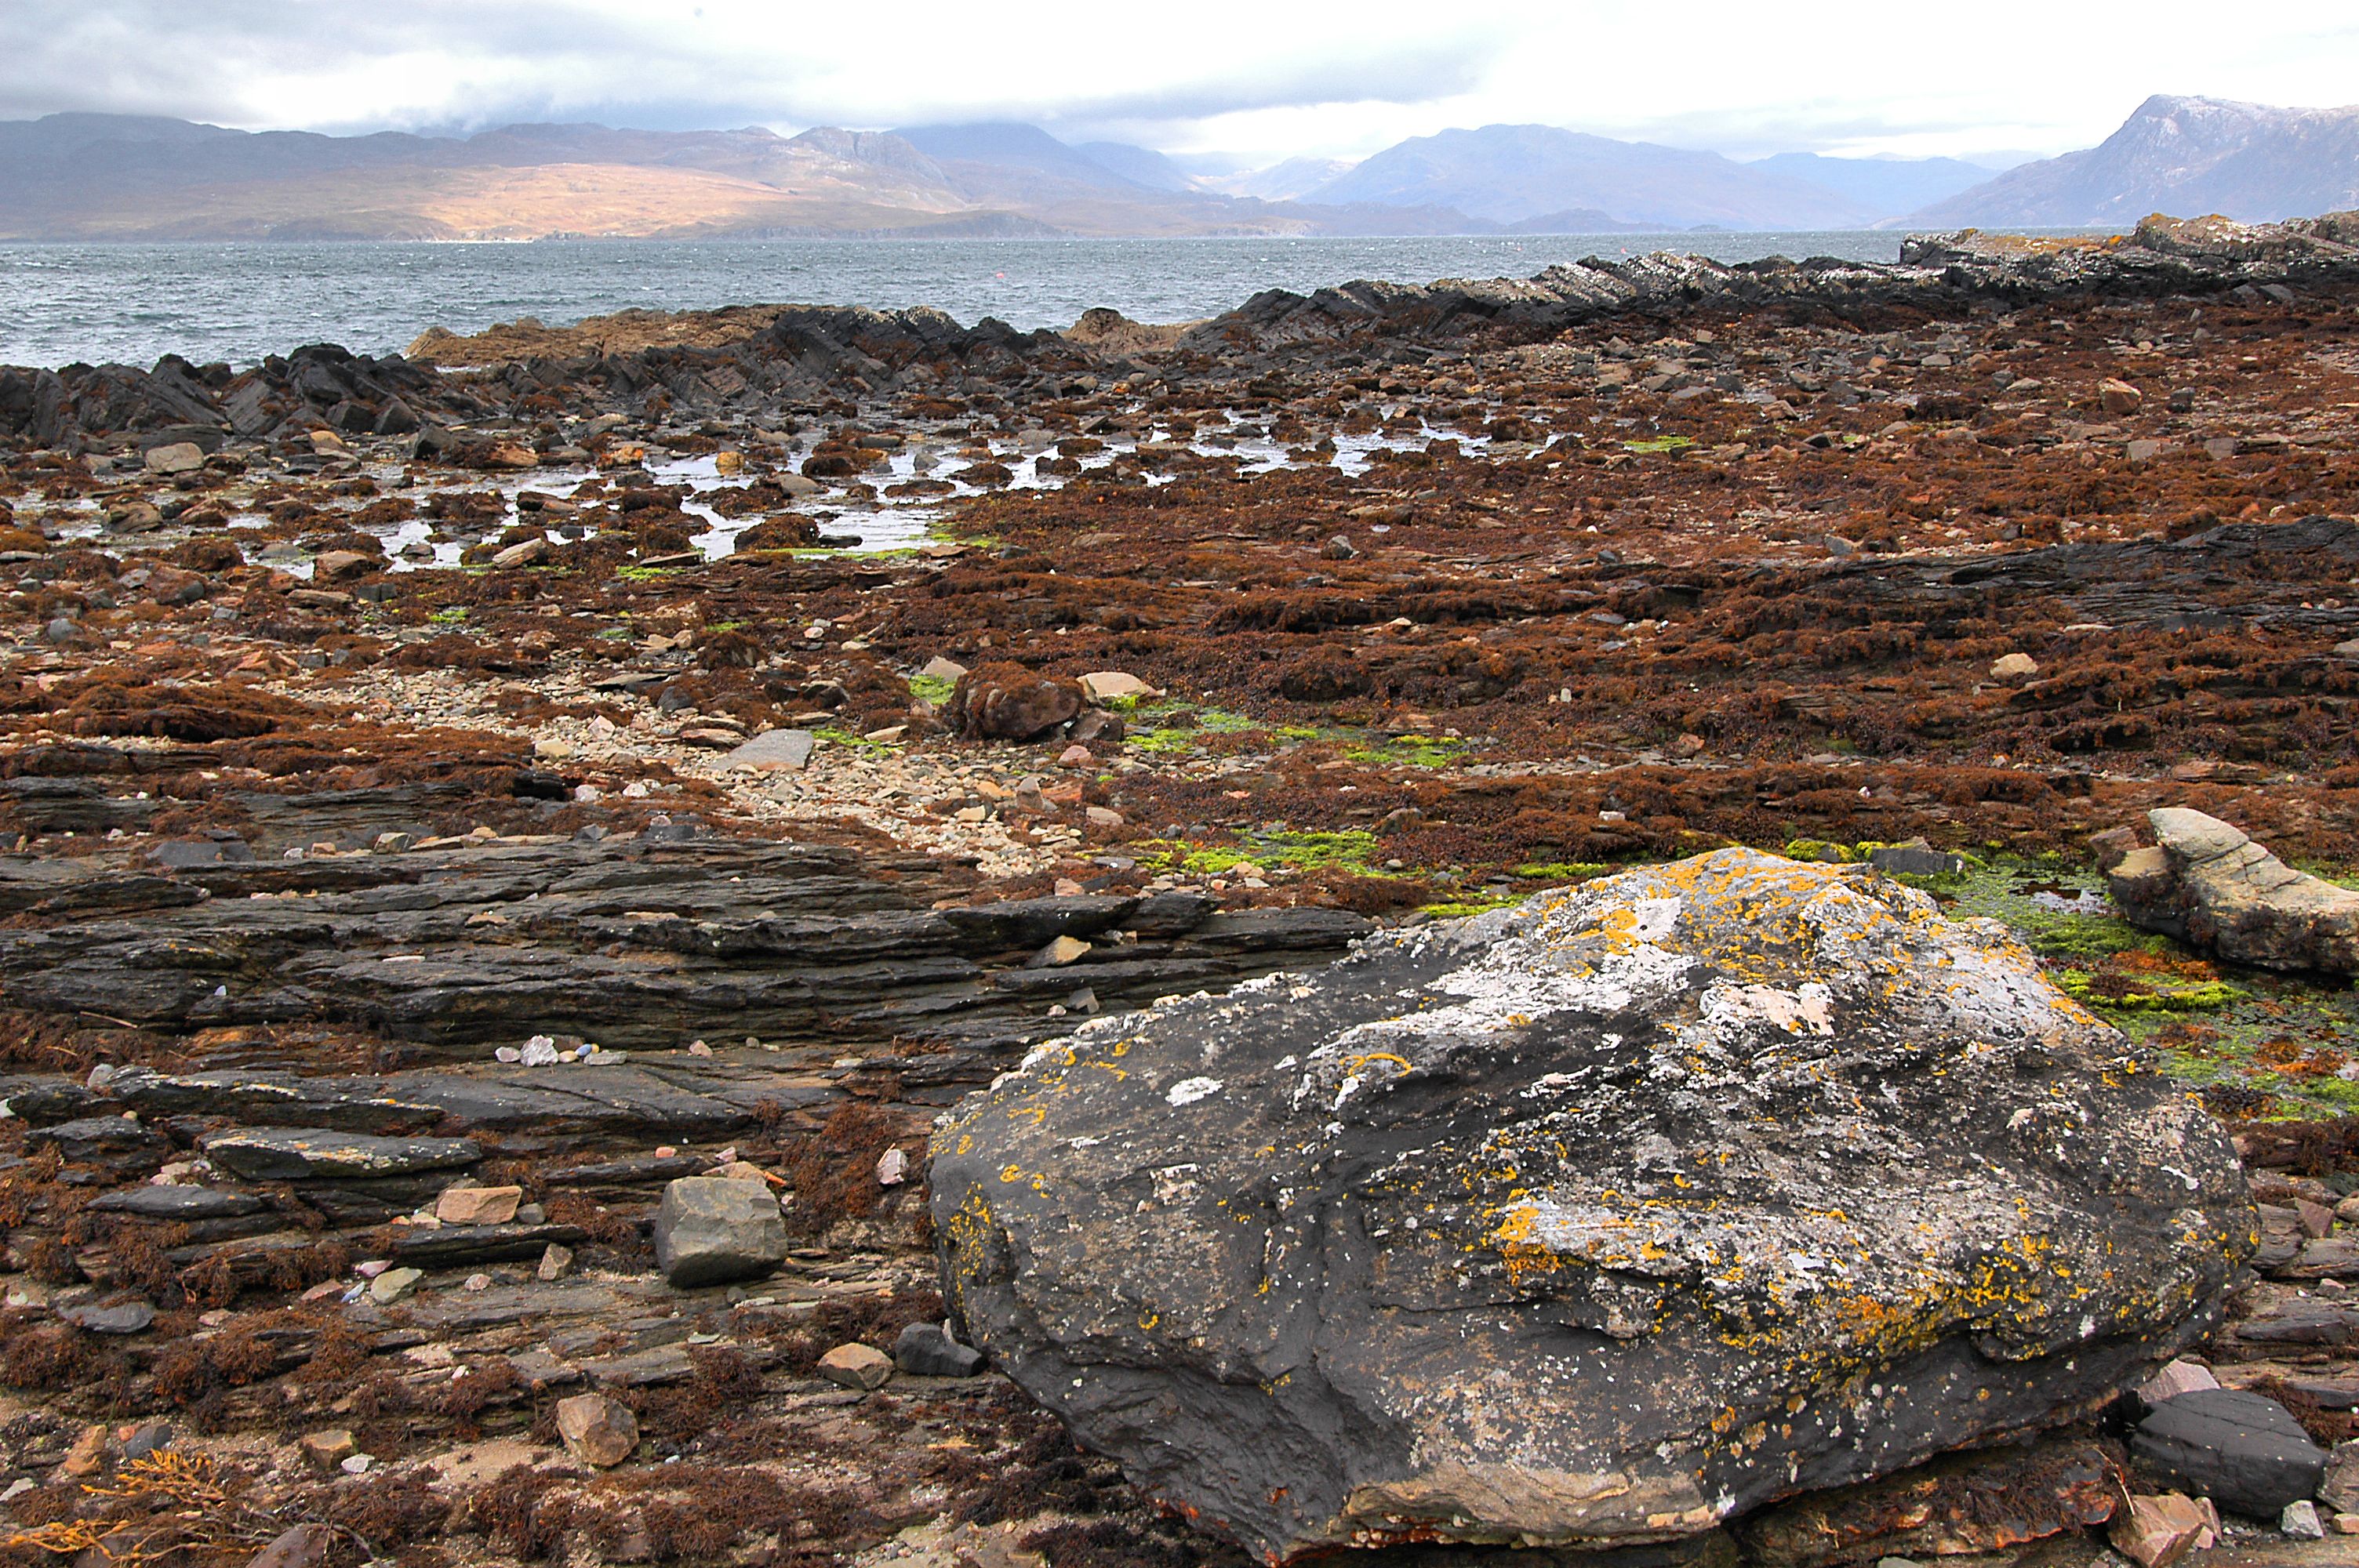
landscape, sea, coast, rock, wilderness, mountain, trail, cliff, soil, terrain, material, ridge, geology, badlands, boulder, plateau, scotland, skye, sleat, highliands, tundra, natural environment, geographical feature